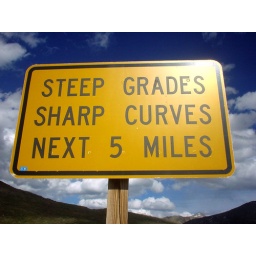
A road sign at the highest point in the Rocky Mountain National Park, near Continental Divide.